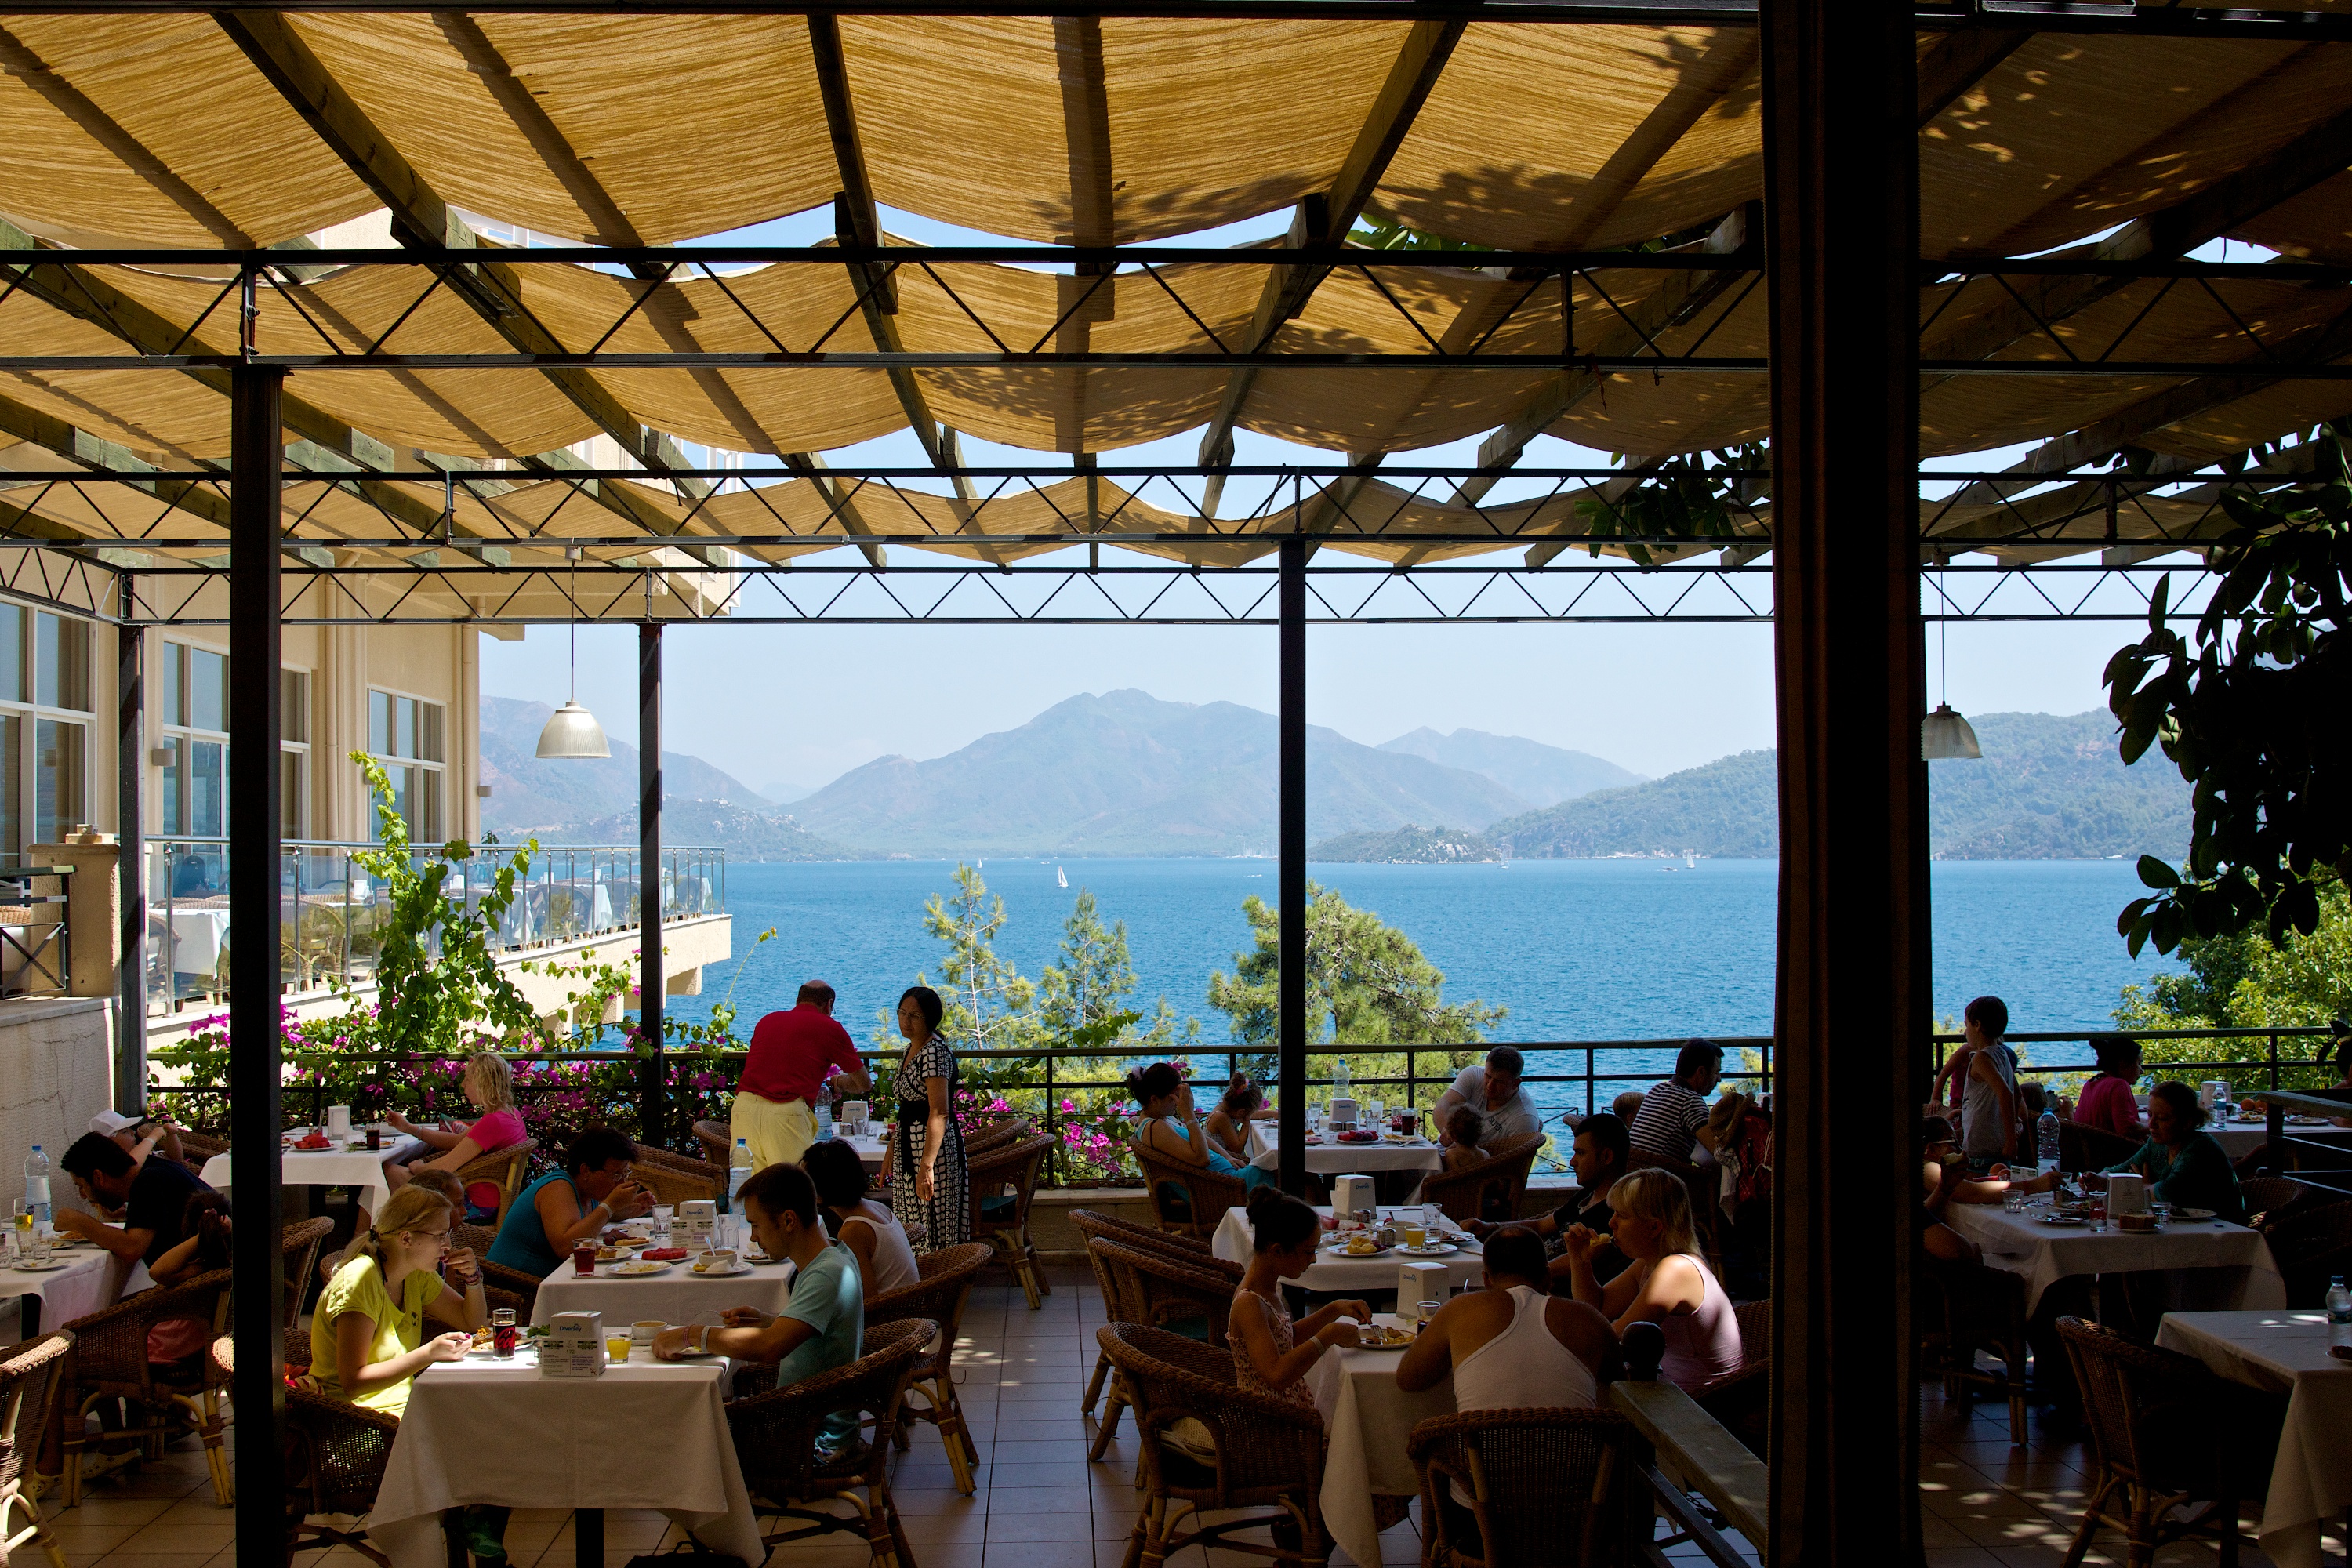
sea, water, view, restaurant, vacation, holiday, bay, blue, tourism, leisure, eat, lunch, eating, 2013, resort, turkey, sony, estate, a77, mares, icmeler, bayofmarmaris, grandyazicimares